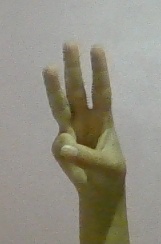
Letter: thaa